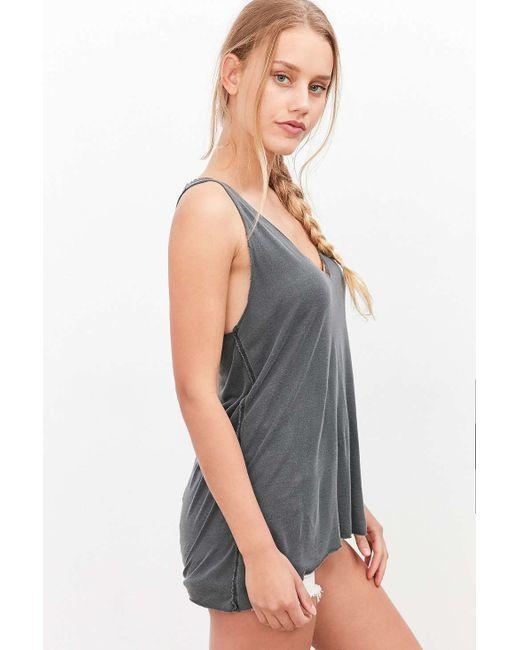
Ärmelloses graues Tanktop mit Rundhalsausschnitt für Damen